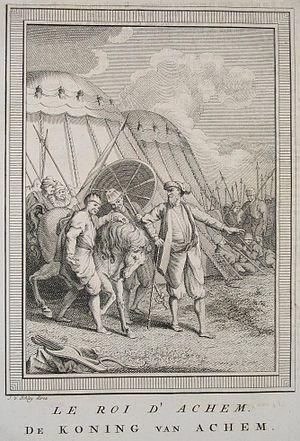
Le roi d'Achem, sur l'île de Sumatra au XVIIIème siècle.
Le sultanat d'Aceh était un royaume d'Indonésie situé à la pointe nord de l'île de Sumatra. À son apogée, son territoire correspondait au littoral des actuelles provinces d'Aceh, de Sumatra du Nord et de Sumatra occidental.